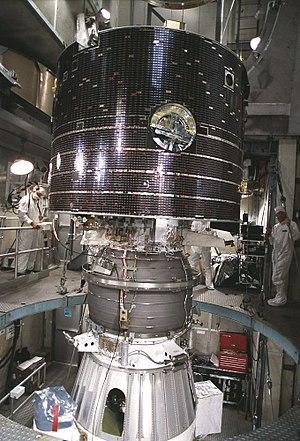
Le programme spatial japonais regroupe l'ensemble des activités spatiales civiles ou militaires japonaises. Lancé au milieu des années 1950, le programme a à son actif de nombreuses réalisations qui ont fait du Japon la quatrième puissance spatiale de la planète. Après avoir développé de manière autonome les lanceurs Mu utilisant la propulsion à propergol solide, les ingénieurs japonais ont réussi avec la famille des H-II à maitriser les techniques les plus avancées en matière de propulsion. Dans le domaine scientifique, le Japon place régulièrement en orbite des observatoires spatiaux et a développé une expertise dans l'observation du rayonnement X. Le Japon a obtenu des résultats plus mitigés dans le domaine de l'exploration du système solaire mais a devancé la NASA en réussissant à récupérer un échantillon de sol d'astéroïde grâce à sa sonde Hayabusa qui a par ailleurs démontré les capacités du Japon dans le domaine de la propulsion électrique. L'industrie spatiale japonaise a également développé une forte compétence dans le domaine des télécommunications, de l'observation de la Terre et des applications spatiales militaires.
GEOTAIL est un satellite scientifique chargé de recueillir des données sur la magnétosphère de la Terre, développé par l'ISAS avec la collaboration de la NASA. Il est lancé par une fusée Delta II le 24 juillet 1992. GEOTAIL est le premier satellite du programme international ISTP dont l'objectif est de mesurer de manière simultanée à l'aide de plusieurs satellites les interactions entre le vent solaire et le champ magnétique terrestre. Ce programme a pour mission d'étudier plus particulièrement la région de la queue magnétique et la zone de plasma neutre. Le satellite est toujours opérationnel en 2019.